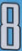
Number: 8